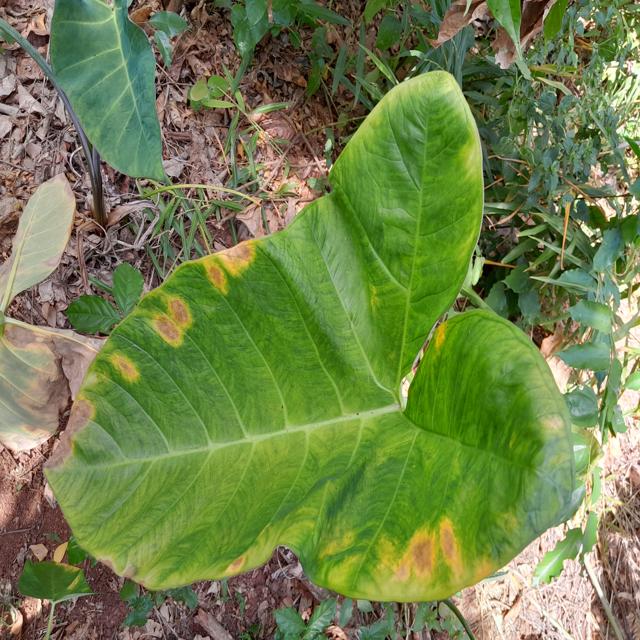
Label: Early_Blight